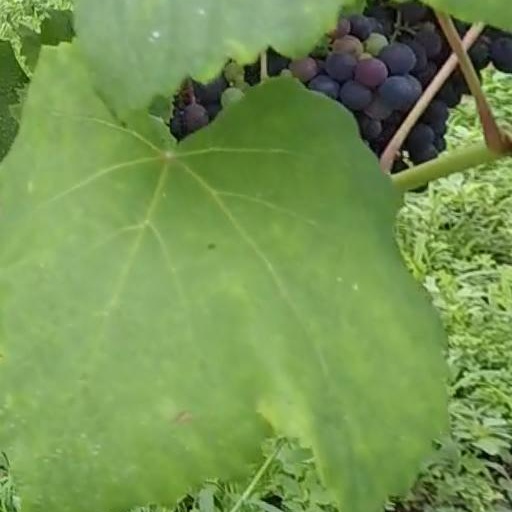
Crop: grape